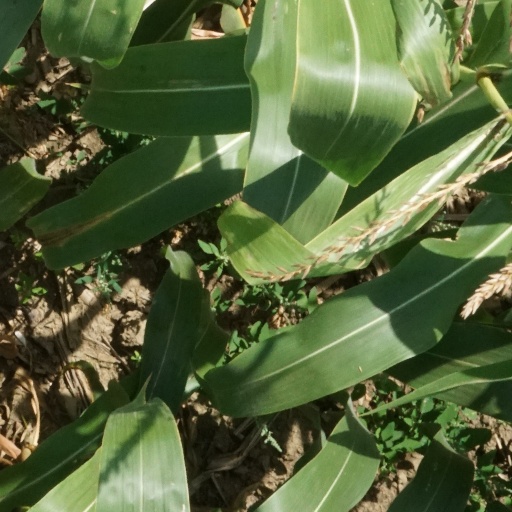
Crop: maize; corn